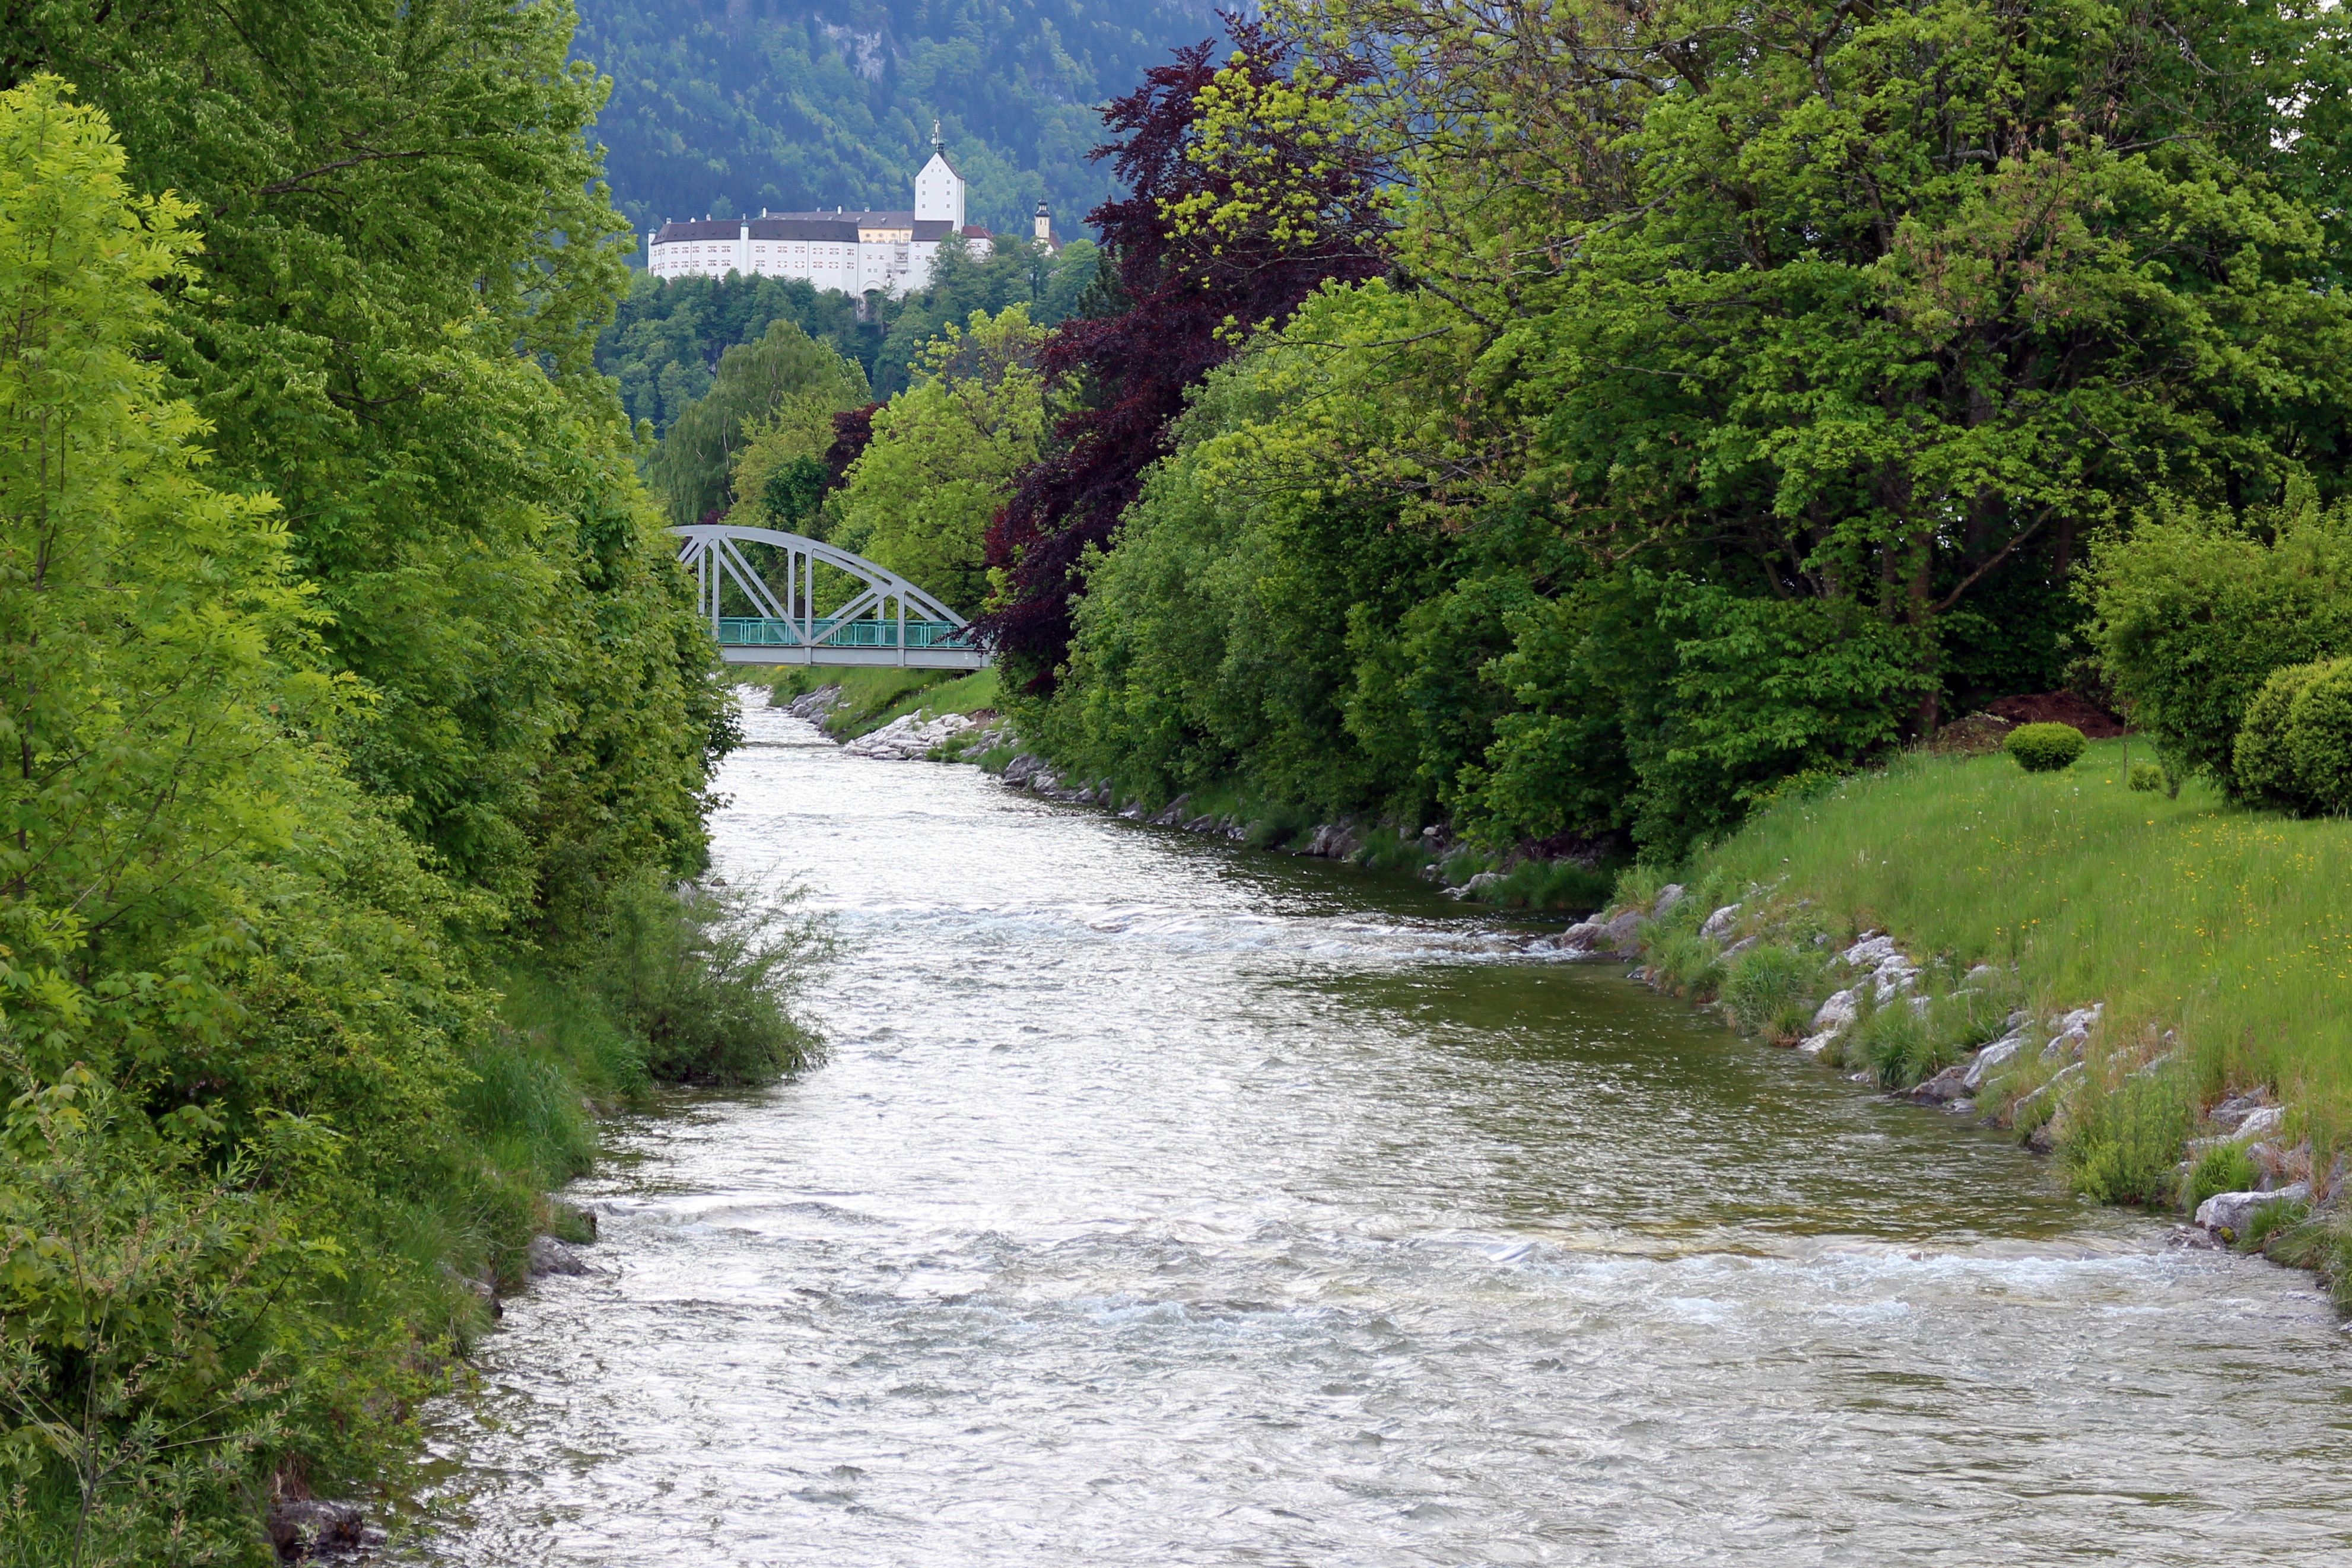
landscape, river, valley, canal, stream, rapid, castle, waterway, body of water, bank, ecosystem, watercourse, landform, chiemgau, aschau, height burg, geographical feature, prien, hohenaschau